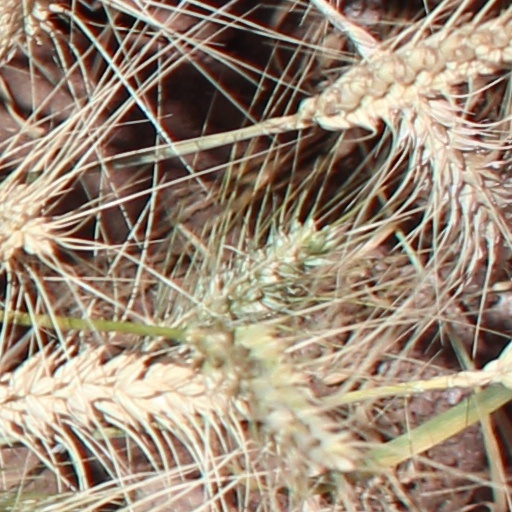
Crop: wheat